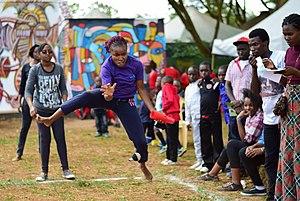
Le kati est un jeu traditionnel populaire au Kenya. C'est la version locale de la balle au prisonnier.